Baptist successionism

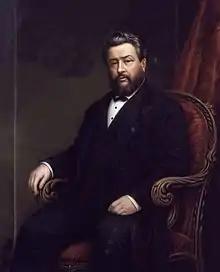
C. H. Spurgeon (1834 – 1892) believed that medieval groups such as the Waldenses, Albigenses, Lollards and Anabaptists represented a primitive form of the Baptist movement.

Baptist successionsim was advocated as early as 1652 by an English Baptist named John Spittlehouse in a book entitled "A Vindication of the Continued Succession of the Primitive Church of Jesus Christ (Now Scandalously Termed Anabaptists) from the Apostles Unto This Present Time". Among other early Baptists to defend successionism was the famous English preacher C. H. Spurgeon (1834 – 1892). However, the perpetuity view is most often identified with "The Trail of Blood", a pamphlet by James Milton Carroll published in 1931. Other Baptist writers who held the perpetuity view are John T. Christian, Thomas Crosby, G. H. Orchard, J. M. Cramp, William Cathcart, Adam Taylor, D. B. Ray as well as Jesse Mercer, the namesake of Mercer University.